Spandau (locality)

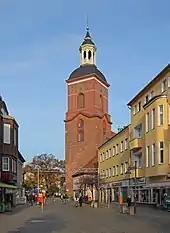
Old Town and Saint Nikolai Church

The city was founded at the confluence of the rivers Spree and Havel. The settlement of the area can be traced back to the 6th century when the eastern territories of the Elbe river were populated by several Slavic tribes. The history of Spandau begins in the 7th or 8th century, when the Slav Hevelli settled in the area and later built a fortress there. It was conquered in 928 by the German King Henry I, but returned to Slavic rule after the rebellion of 983. In 1156, the Ascanian count Albert the Bear took possession of the region and is believed to have established a fortress here, from which the name Spandau originated. It was around this fortress that the city of Spandow developed, becoming the centre of the entire region.